History of the New York Jets

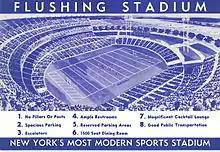
The move to then-modern Shea Stadium, as the Flushing stadium was named, with its promise of ample restrooms and dining, from the decrepit Polo Grounds was a selling point for Titans (and later Jets) tickets. This is reproduced from the 1962 Titans ticket order form.

New York City had proposed to build a new stadium for its franchise in baseball's stillborn Continental League. When that league dissolved and the city was awarded a franchise, dubbed the New York Mets, in the National League, plans for a stadium continued. Wismer had hoped the Titans could play in the new stadium, to be built at Flushing Meadows in Queens, beginning with the 1961 season, but funding difficulties and legal problems delayed construction. Wismer signed a memorandum of understanding in late 1961, although he was unhappy about the terms, which gave the Mets exclusive use of the stadium until they completed their season, and gave the Titans no revenue from parking. According to team doctor James Nicholas, "The lease that Harry signed cost the team quite a lot. It led to [later team owner] Leon Hess going to the Meadowlands." Shea Stadium, as it came to be known, did not open until 1964.